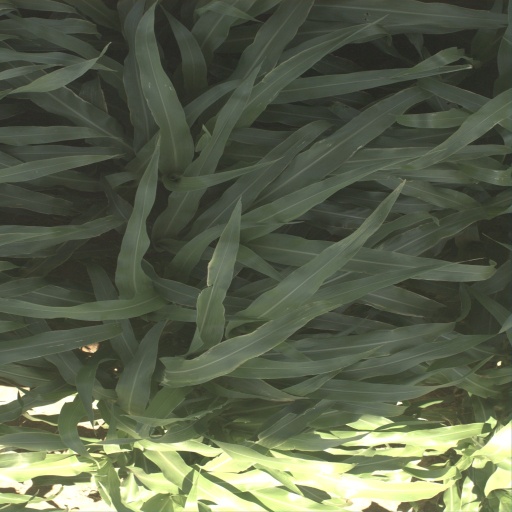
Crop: sorghum